Babe and Friends

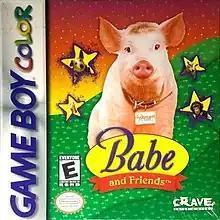

Babe and Friends is a 1999 Game Boy Color game developed by Aqua Pacific Ltd, based upon the 1995 film "Babe.